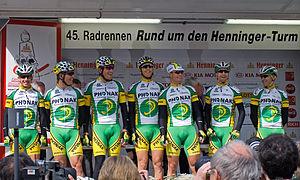
L'équipe cycliste Phonak est une équipe suisse de cyclisme professionnel sur route ayant existé de 2000 à 2006. Elle a évolué en première division à partir de 2002 puis a obtenu le statut d'équipe ProTour en 2005. Elle était sponsorisée principalement par Phonak Hearing Systems. Ses principaux succès sont la victoire de Floyd Landis sur le Paris-Nice 2006, celle de Tyler Hamilton et Santiago Botero sur les Tours de Romandie 2004 et 2005, ainsi que les deuxièmes places de Santiago Pérez au Tour d'Espagne 2004 et de José Enrique Gutiérrez au Tour d'Italie 2006. En 2006, son leader Floyd Landis a été déclassé du Tour de France qu'il avait remporté, en raison d'un contrôle antidopage positif. L'équipe Phonak a connu d'autres cas de dopage, dont ceux de Santiago Pérez et Tyler Hamilton en 2004, ce dernier étant ainsi le premier sportif à faire l'objet d'un contrôle antidopage révélant la pratique d'une transfusion sanguine.